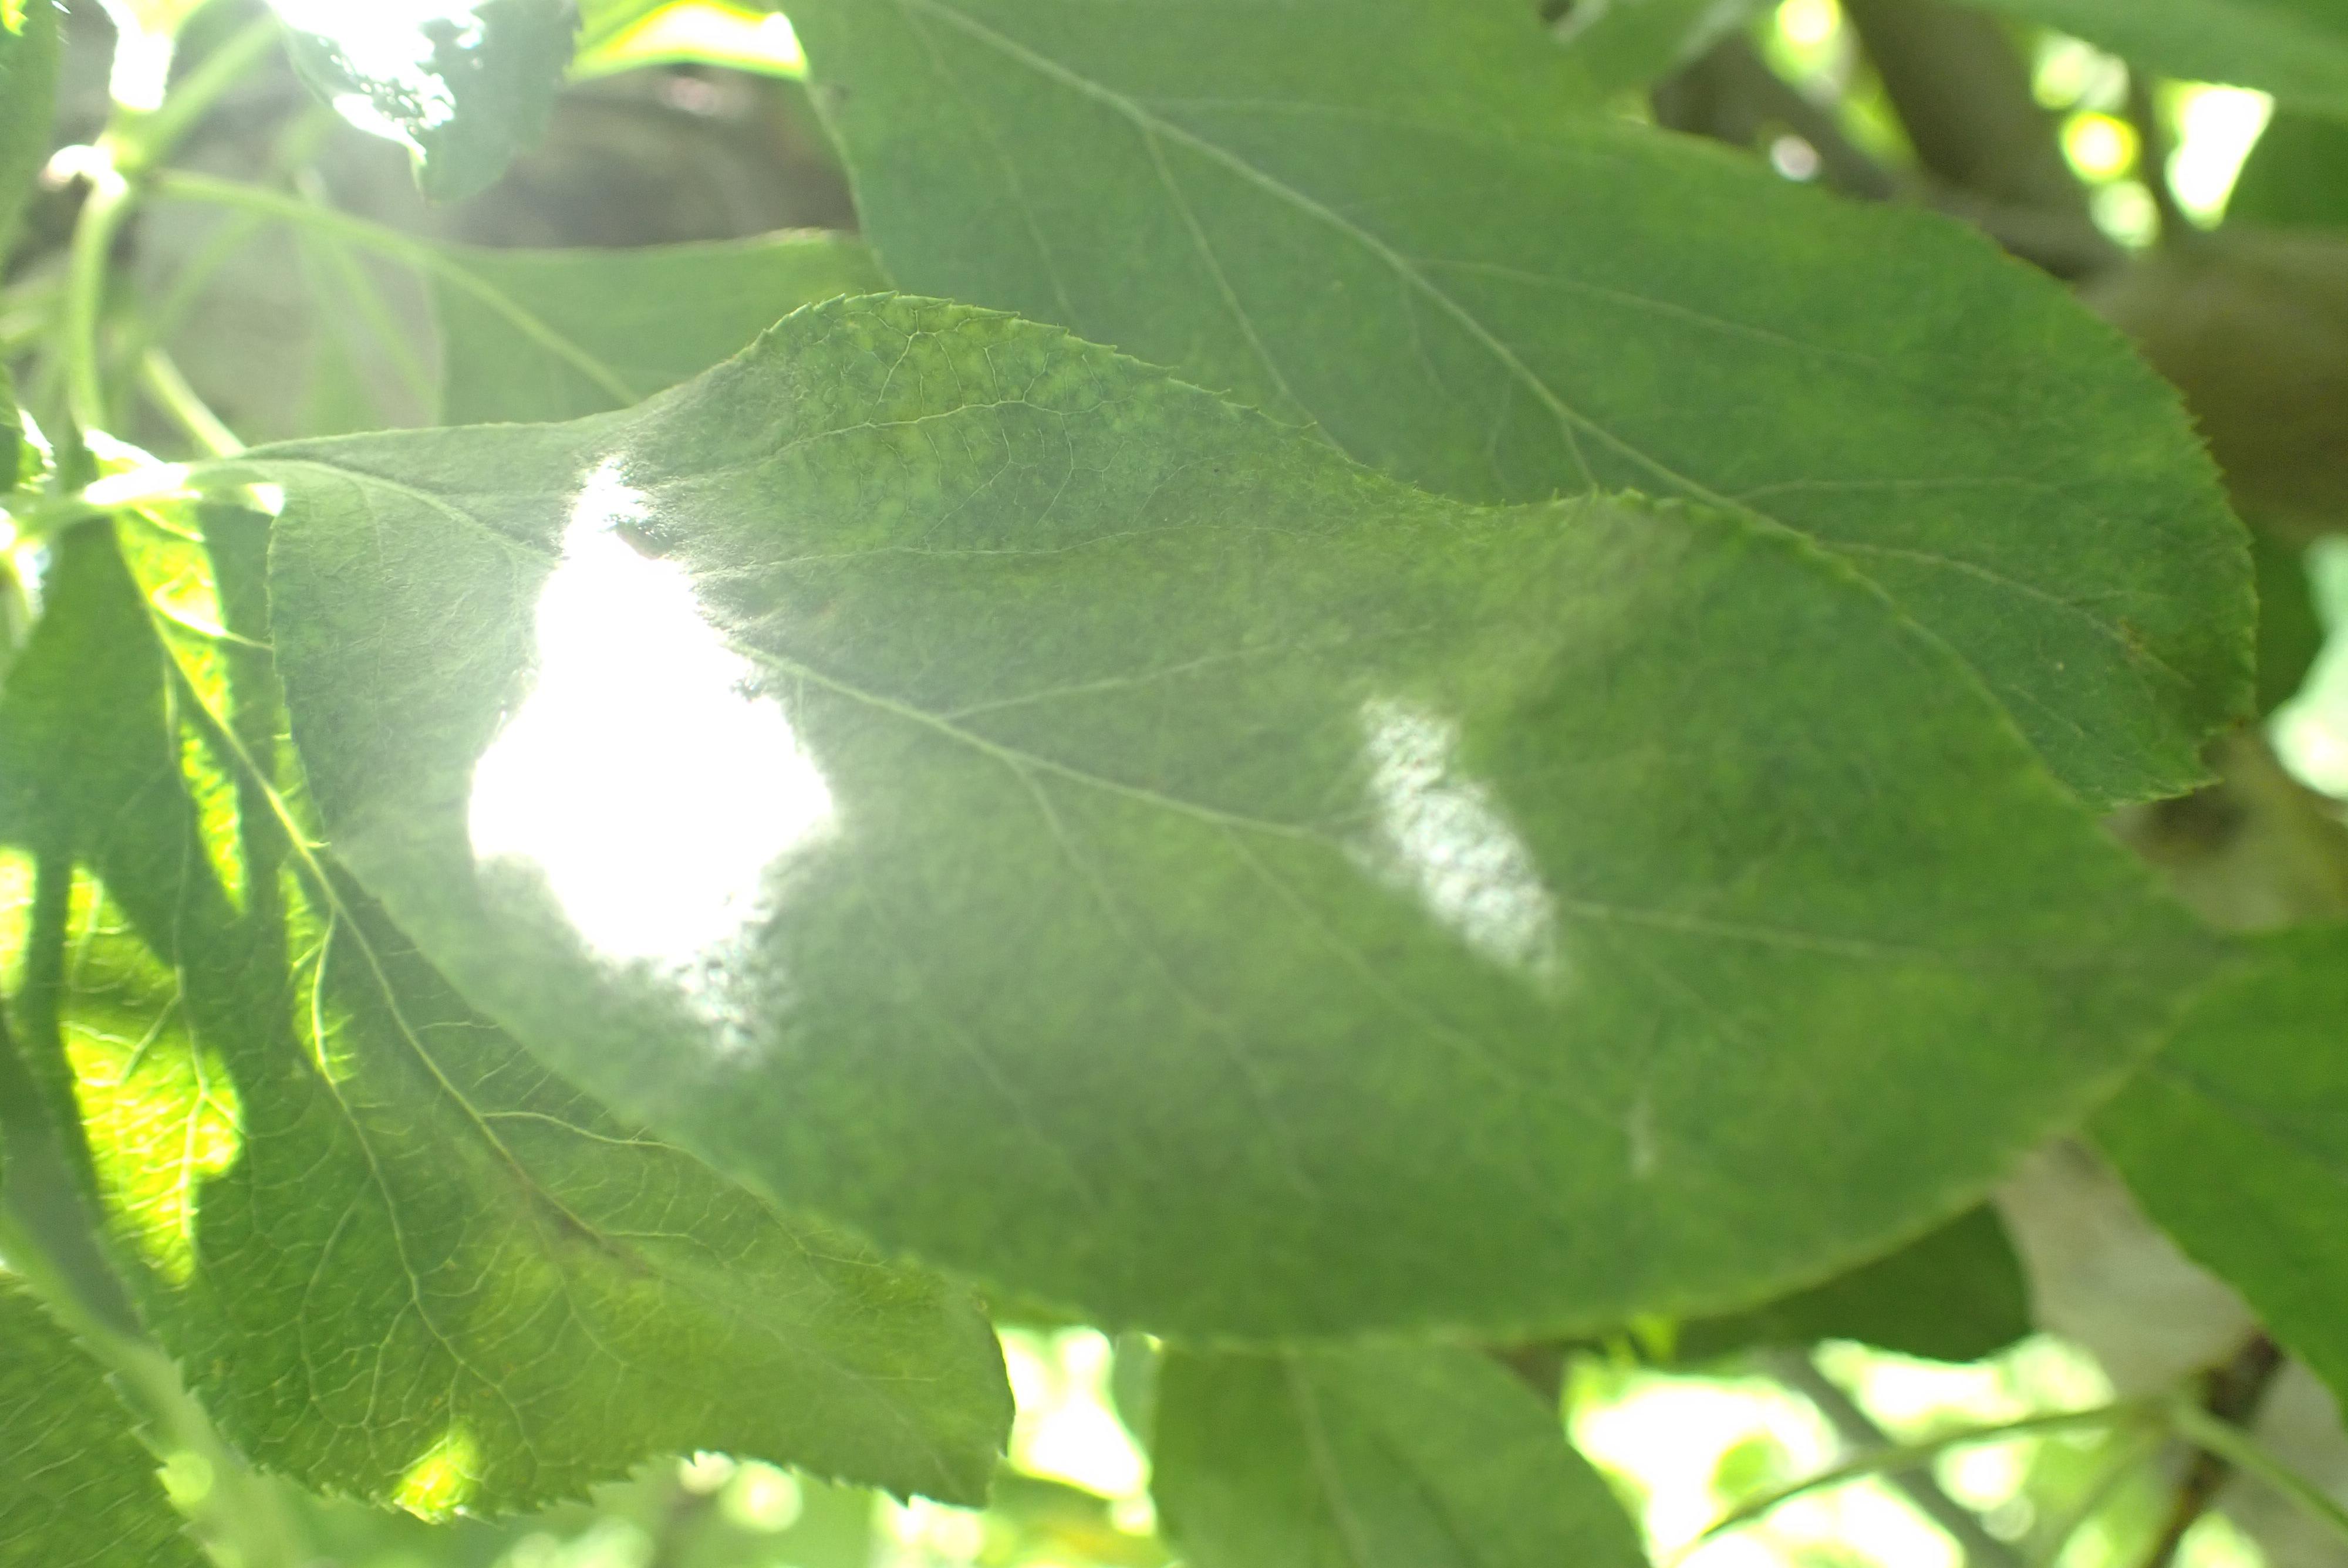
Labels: scab